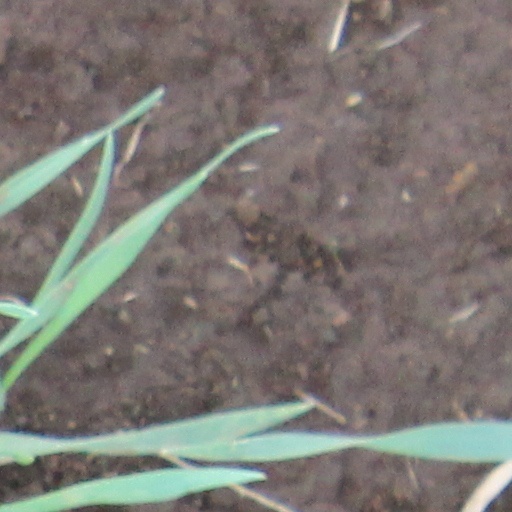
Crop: wheat